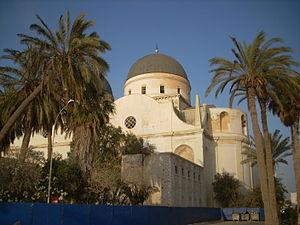
Le vicariat apostolique de Benghazi est un vicariat apostolique dont le territoire couvre tout l'est de la Libye. Son siège se trouve à Benghazi. L'ancienne cathédrale a été désaffectée dans les années 1970. Le vicariat est administré depuis février 2016 par Mᵍʳ George Bugeja, ofm, vicaire apostolique coadjuteur de Tripoli.